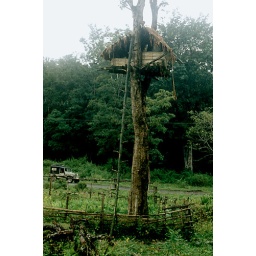
the tree house in wayanad